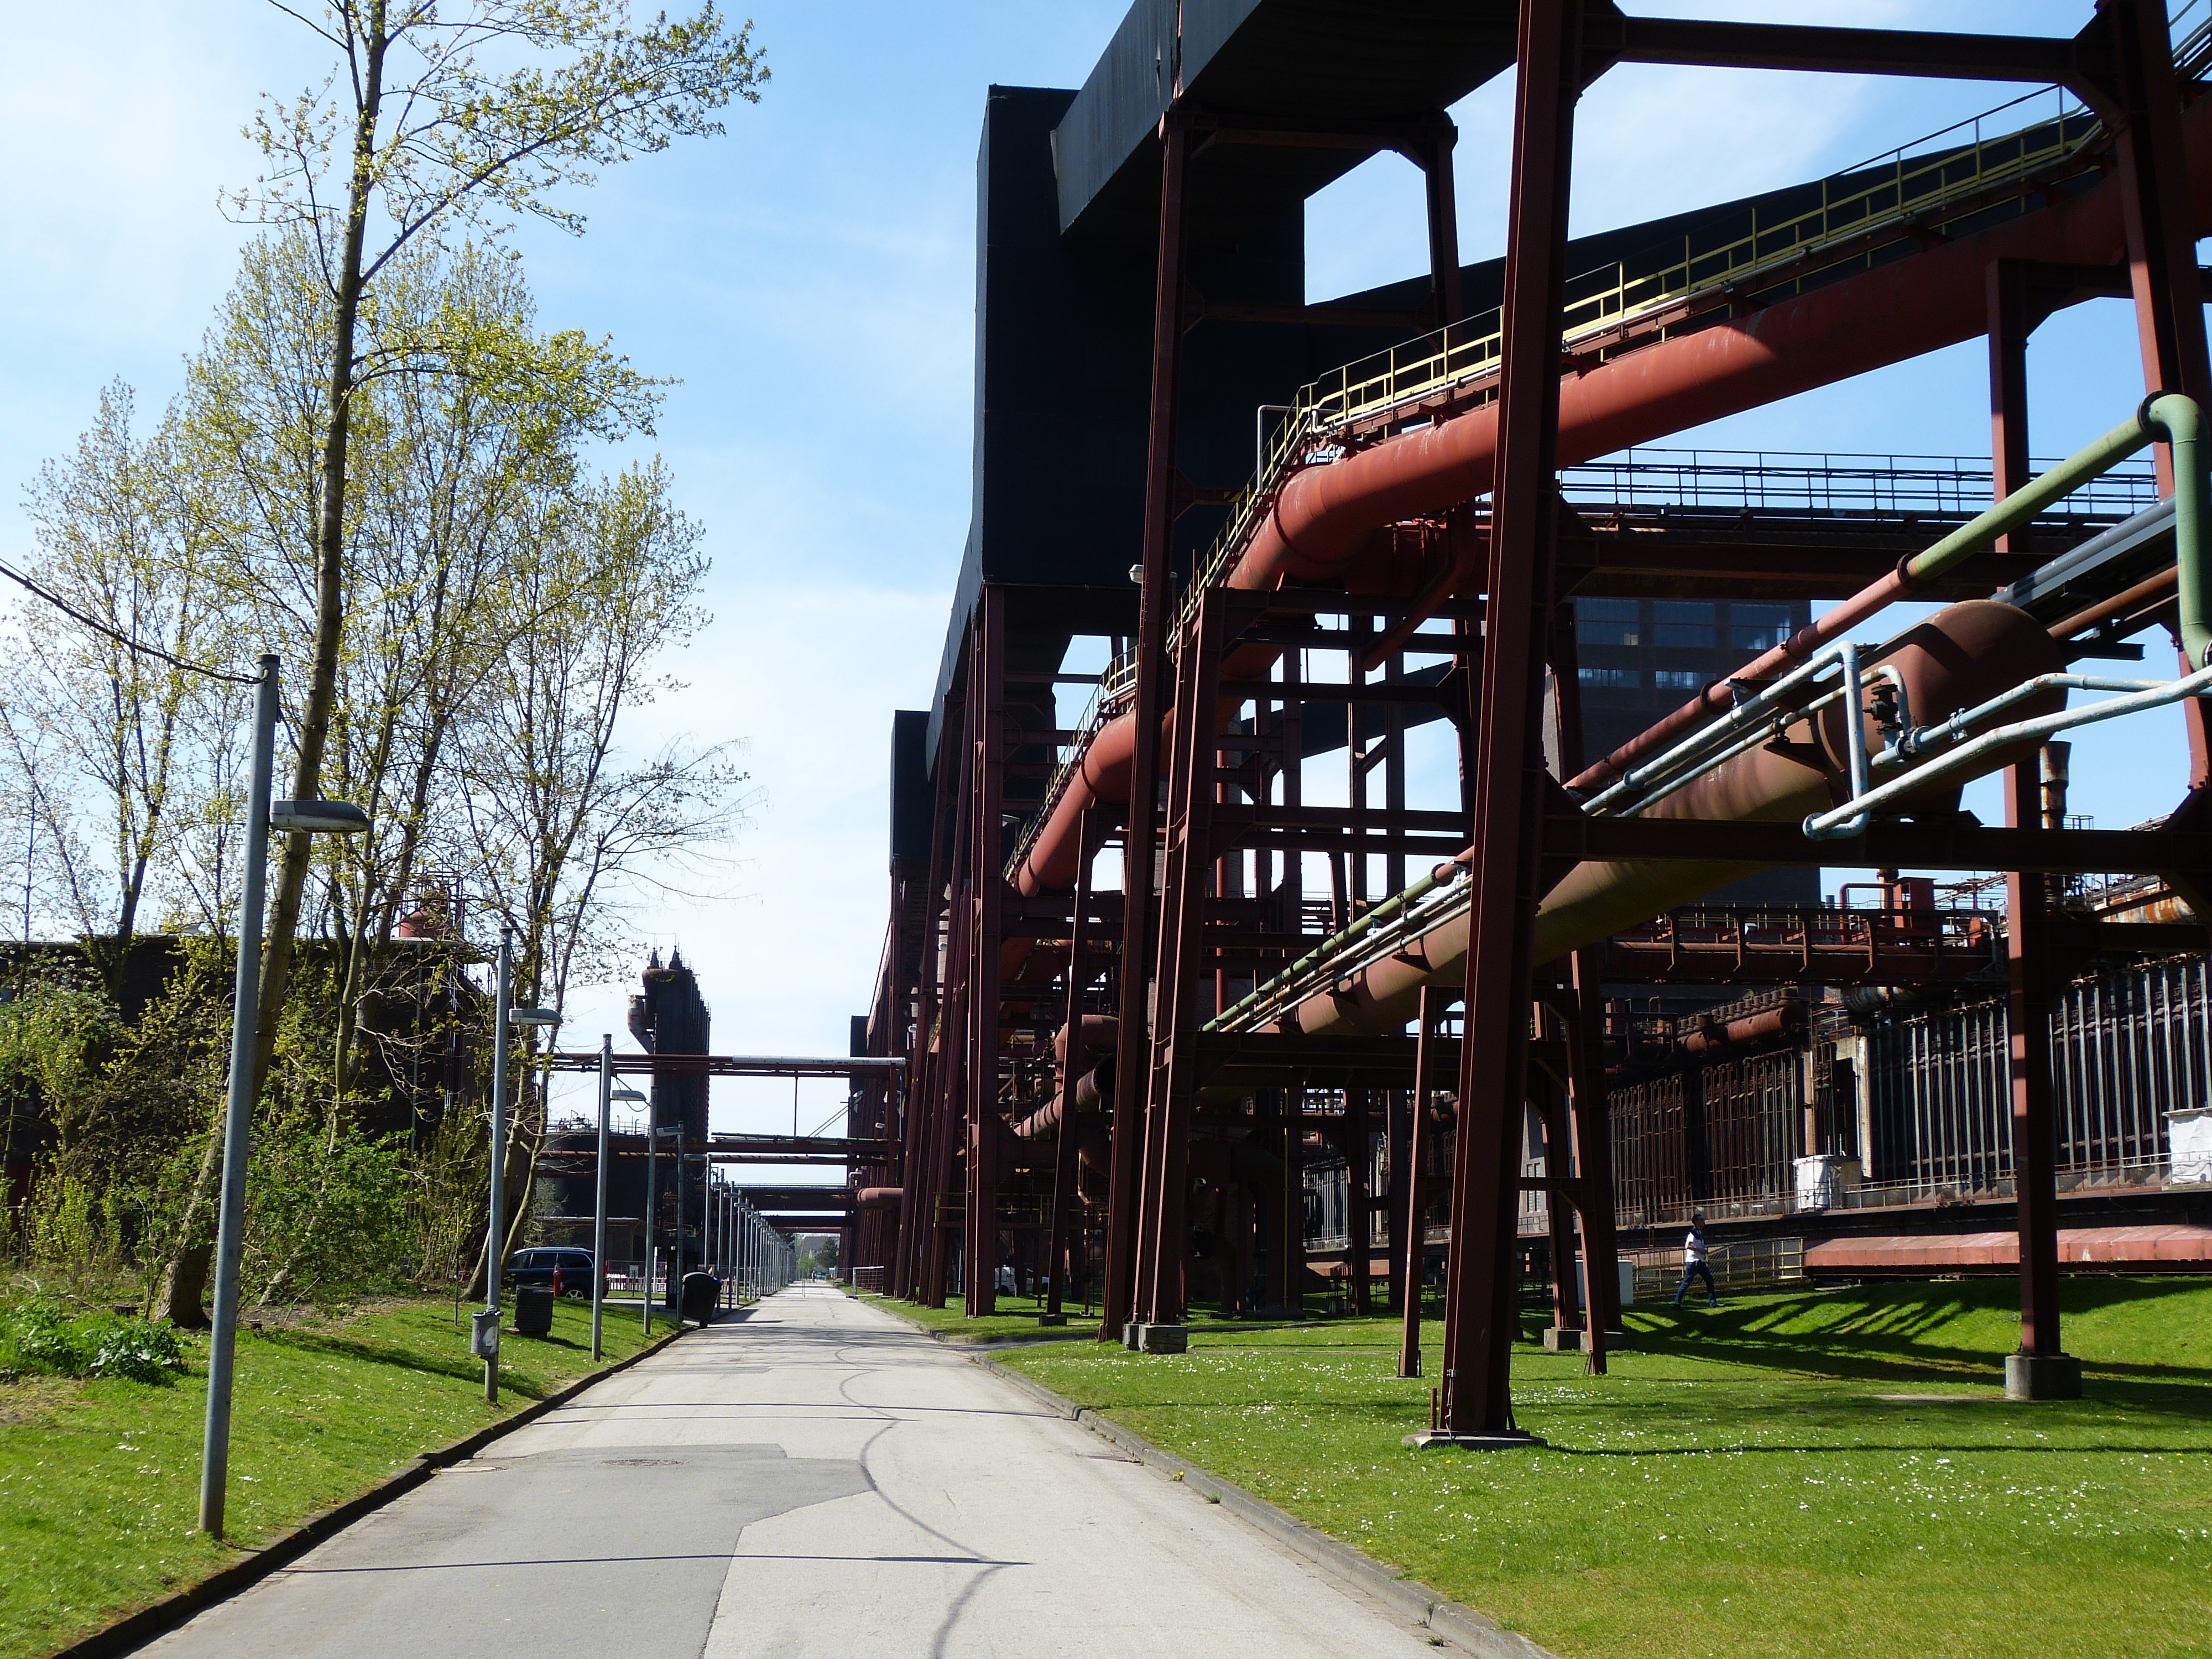
building, city, transport, park, attraction, eat, public transport, places of interest, playground, bill, industrial heritage, zollverein, residential area